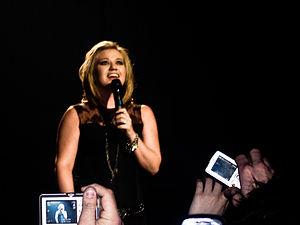
Kelly Brianne Clarkson, née le 24 avril 1982 à Fort Worth, est une chanteuse américaine. Elle fait ses débuts chez RCA Records après avoir remporté la première saison de l’émission American Idol aux États-Unis. En 2017, elle compte un total de six albums studio dont le dernier, Piece by Piece, est sorti le 3 mars 2015. Le premier, lancé en 2003, s'intitule Thankful, le second, Breakaway est commercialisé en 2004, le troisième My December se retrouve dans les bacs en 2007, et son quatrième opus, All I Ever Wanted est lancé en 2009. Le cinquième album de la chanteuse, nommé Stronger est quant à lui commercialisé le 24 octobre 2011. Ses six albums rencontrent un franc succès aux États-Unis où ils se classent tous dans le Top 5 au Billboard 200.